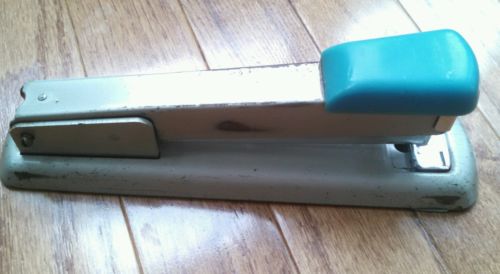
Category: stapler